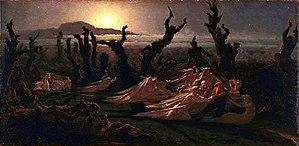
L’appellation dame blanche est donnée à des mythes ou à des apparitions de natures diverses. Il peut s’agir soit d’entités surnaturelles tenant les rôles de fées, de sorcières, de lavandières de la nuit ou d’annonciatrices de mort prochaine, soit de fantômes de femmes décédées lorsqu’il s’agit de spectres hantant des châteaux ou d’auto-stoppeuses fantômes.
Brennilis [bʁεnilis] est une commune du département du Finistère, dans la région Bretagne, en France. Elle est connue pour son ancienne centrale nucléaire.
Une lavandière de nuit ou lavandière de la mort est un personnage de légende, une créature féminine ou une revenante, rencontrée de nuit, nettoyant un linge dans un cours d'eau ou un lavoir. La lavandière est toujours liée au domaine de la mort : selon les traditions, elle est annonciatrice d'un décès, ou bien elle est condamnée dans la mort à expier ses anciens péchés.
Jean-Édouard Dargent dit Yan' Dargent est un peintre et illustrateur français dont la majeure partie de l'œuvre picturale est consacrée à sa région natale, la Bretagne.
La mythologie bretonne constitue le fonds des croyances de la Bretagne. Les peuples celtes d'Armorique connaissent probablement avec leur mythologie celtique plusieurs divinités et créatures spécifiques associées à des cultes de la nature, dont on retrouve quelques traces chez certains saints bretons. Ce fonds mythologique est accepté par les Romains puis nettement christianisé, provoquant la perte irrémédiable des grands récits et la destruction ou la conversion des lieux de culte païens. Le mythe du roi Brutus est promu pour attribuer des origines troyennes aux Bretons, avant d'être concurrencé par celui de Conan Mériadec au Xᵉ siècle, qui explique la christianisation de la région et sa langue. Les migrations des Bretons depuis la Grande-Bretagne à partir du IVᵉ siècle voient les mêmes croyances chrétiennes s'implanter de part et d'autre de la Manche, avec un probable retour de la matière de Bretagne. La légende arthurienne est fortement diffusée dans le duché de Bretagne au Moyen Âge, à travers notamment les poèmes de Marie de France.
Penzé désigne trois choses, un village, un aber et le cours d'eau qui l'alimente.